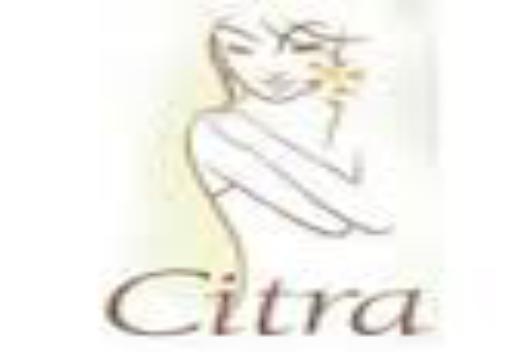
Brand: Citra
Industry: Others